Kimono

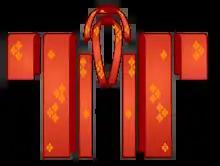
How a kimono is assembled from pieces cut from a

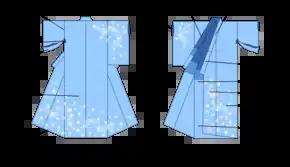
Diagram of the kimono parts

Kimonos are traditionally made from a single bolt of fabric known as a , which is roughly long and wide for women, and long and wide for men. The entire bolt is used to make one kimono, and some men's are woven to be long enough to create a matching jacket and as well. Kimono linings are made from bolts of the same width.